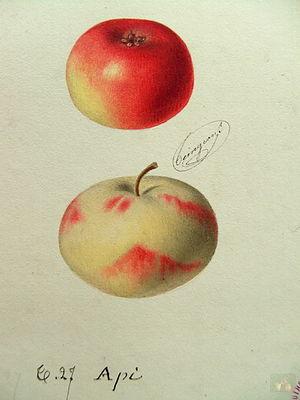
Api (pomme), Pomme d'Api, Lady Apple...
La pomme d'api est une variété de pomme dont une face est rouge vif. C'est un fruit de petite taille, aplati et de forme ronde écrasée.
Pomme de reinette et pomme d'api est une célèbre comptine française. Elle a pris son nom d'un ancien cultivar, la pomme d'api citée dans la chanson.